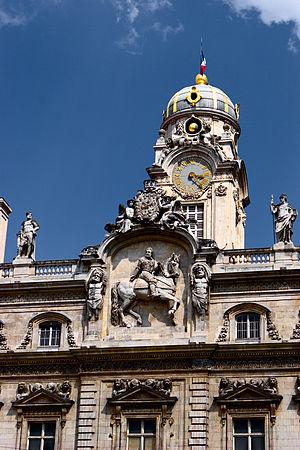
Hôtel de ville, fronton et beffroi. Hôtel de ville (détail de la façade), Lyon, France.
Cet article recense les horloges astronomiques et astrolabiques de France. La plupart d'entre-elles indiquent les phases de la lune.
L'hôtel de ville de Lyon, un des plus imposants bâtiments historiques de la ville, se situe entre la place des Terreaux et la place de la Comédie, où il fait face à l'Opéra.